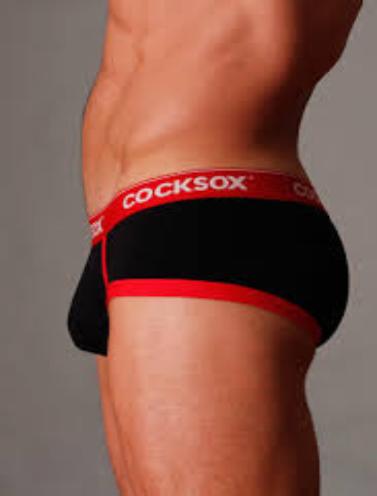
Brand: Cocksox
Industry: Clothes